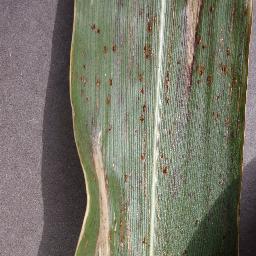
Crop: corn
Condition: (maize)_northern_blight